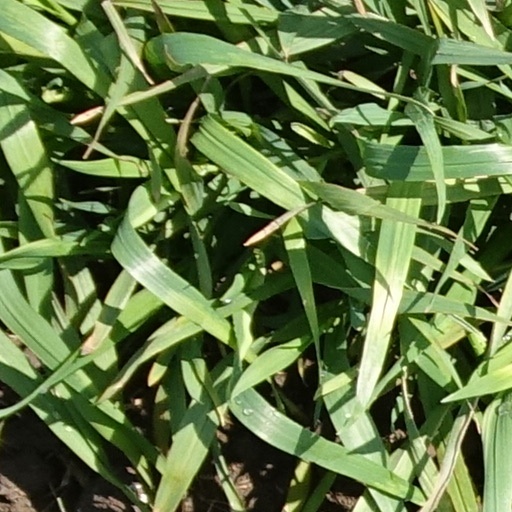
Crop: wheat